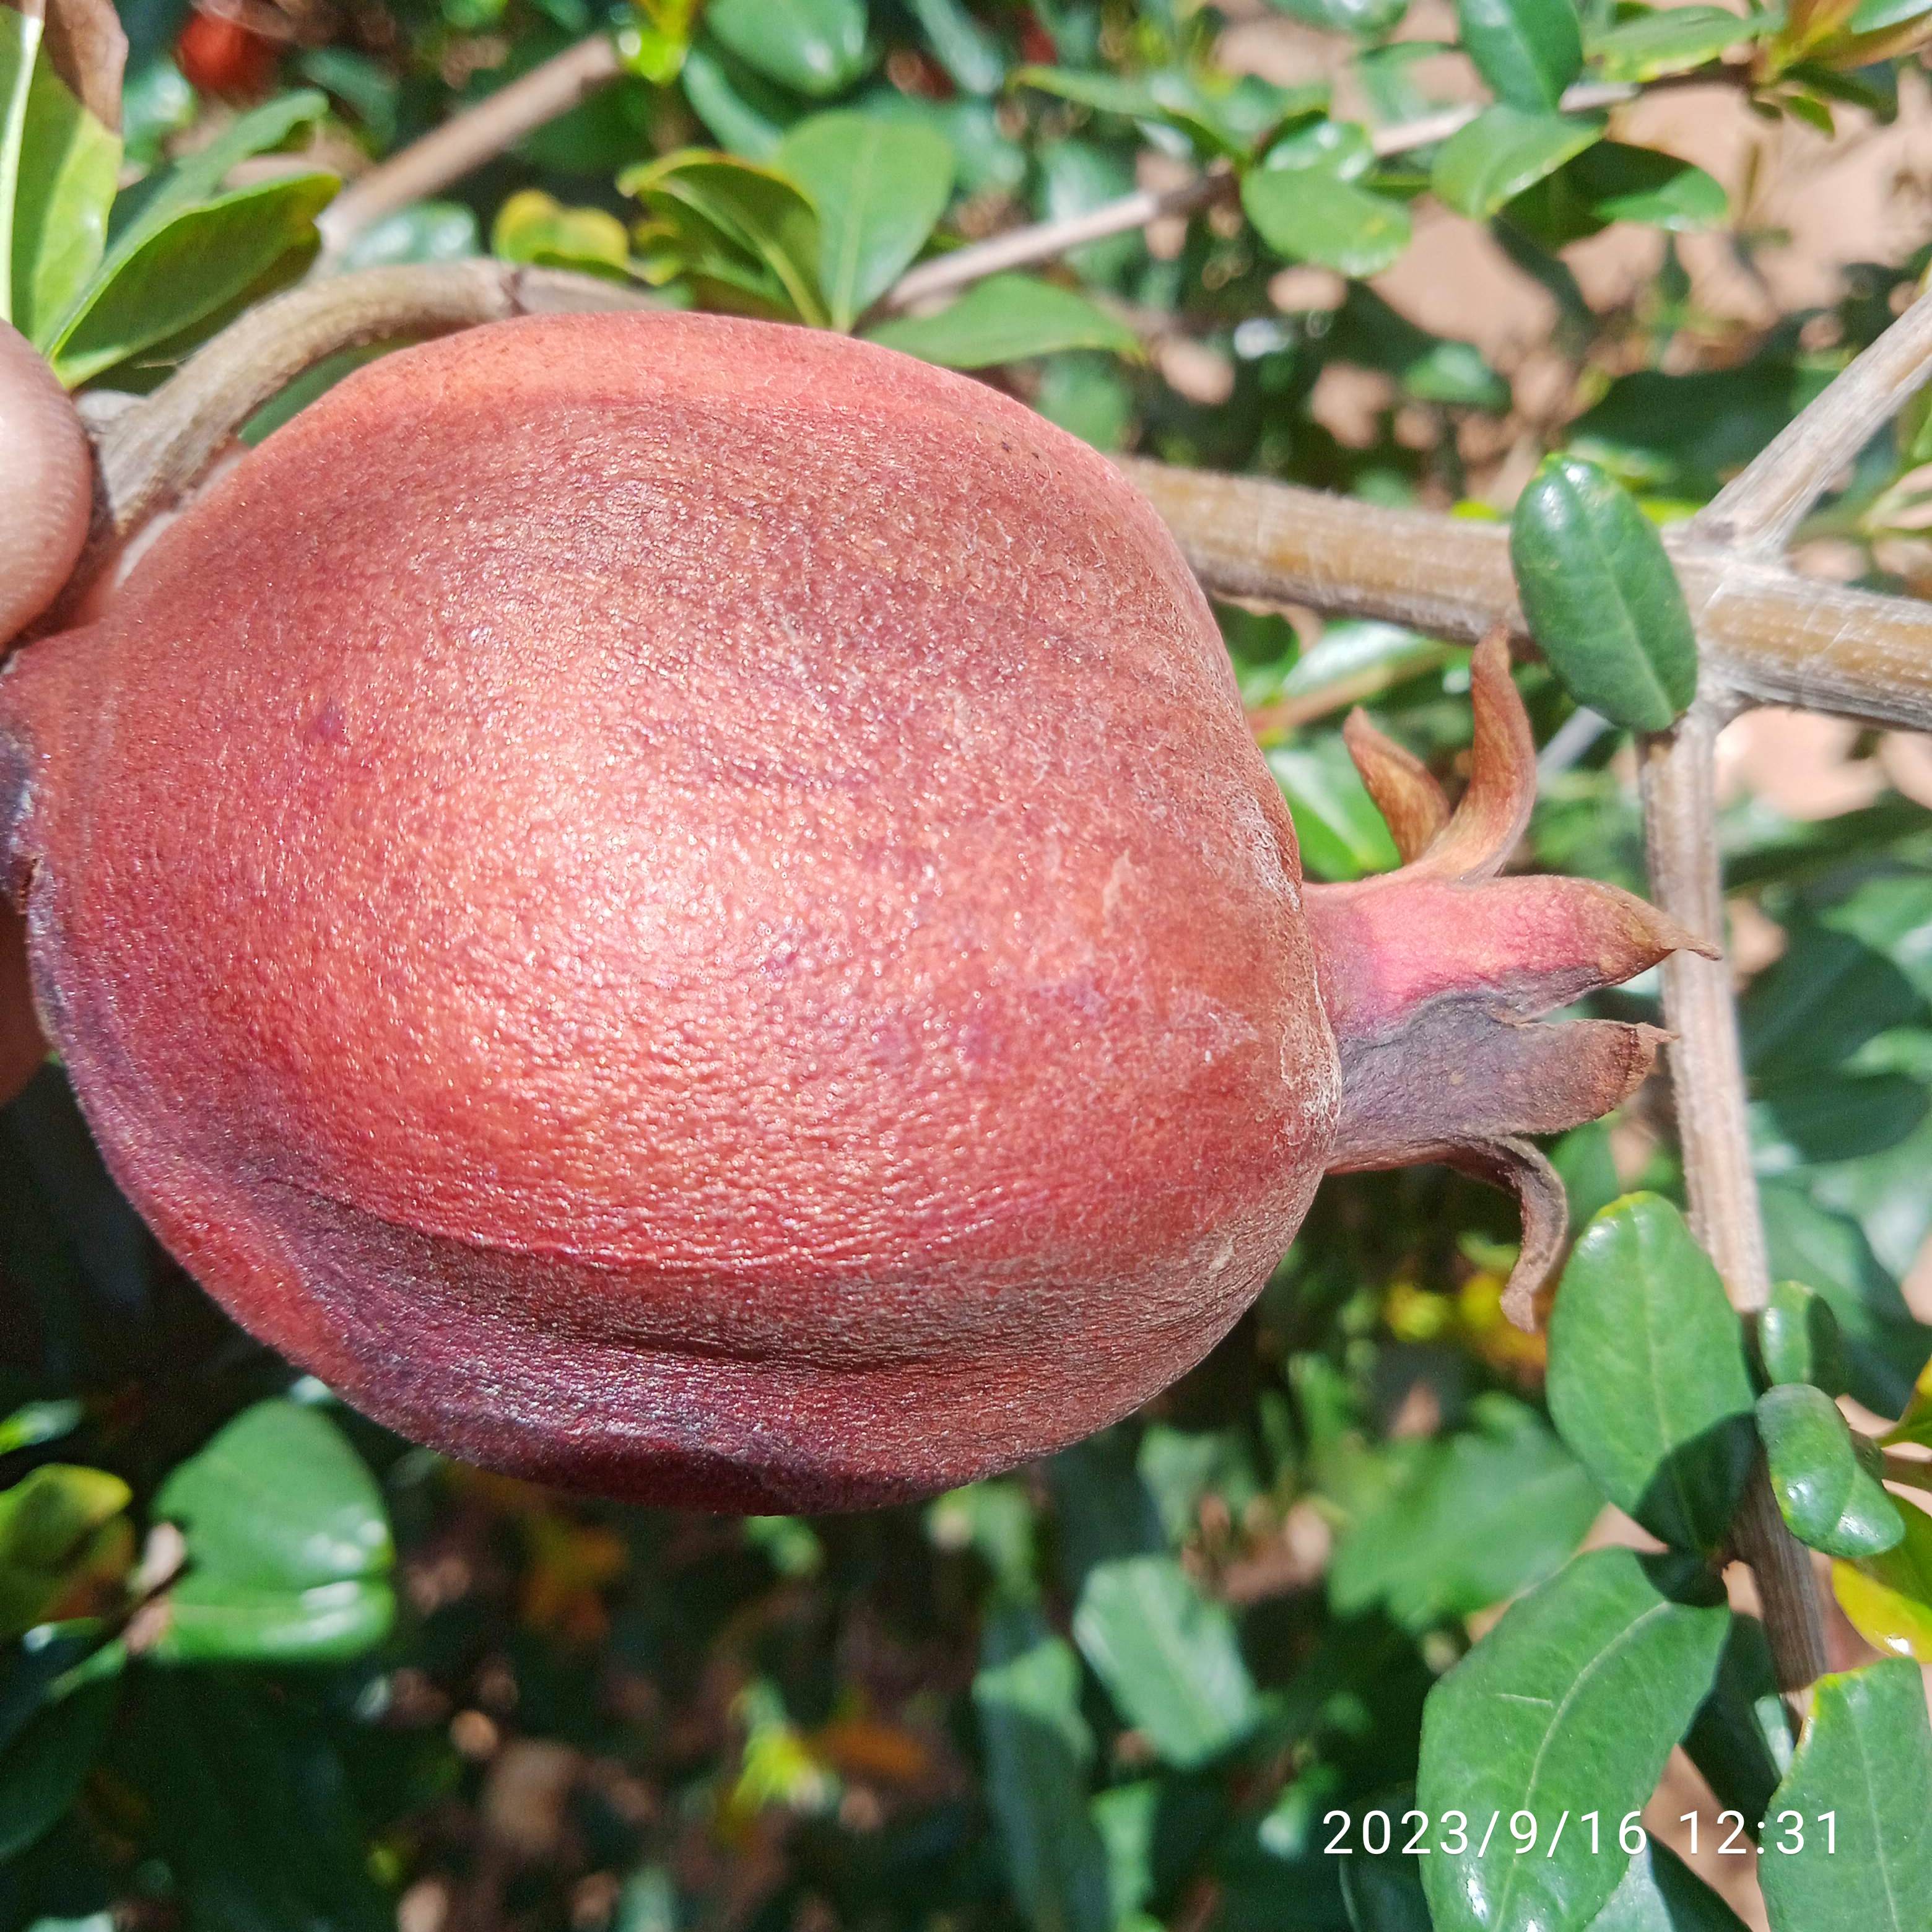
Label: Alternaria